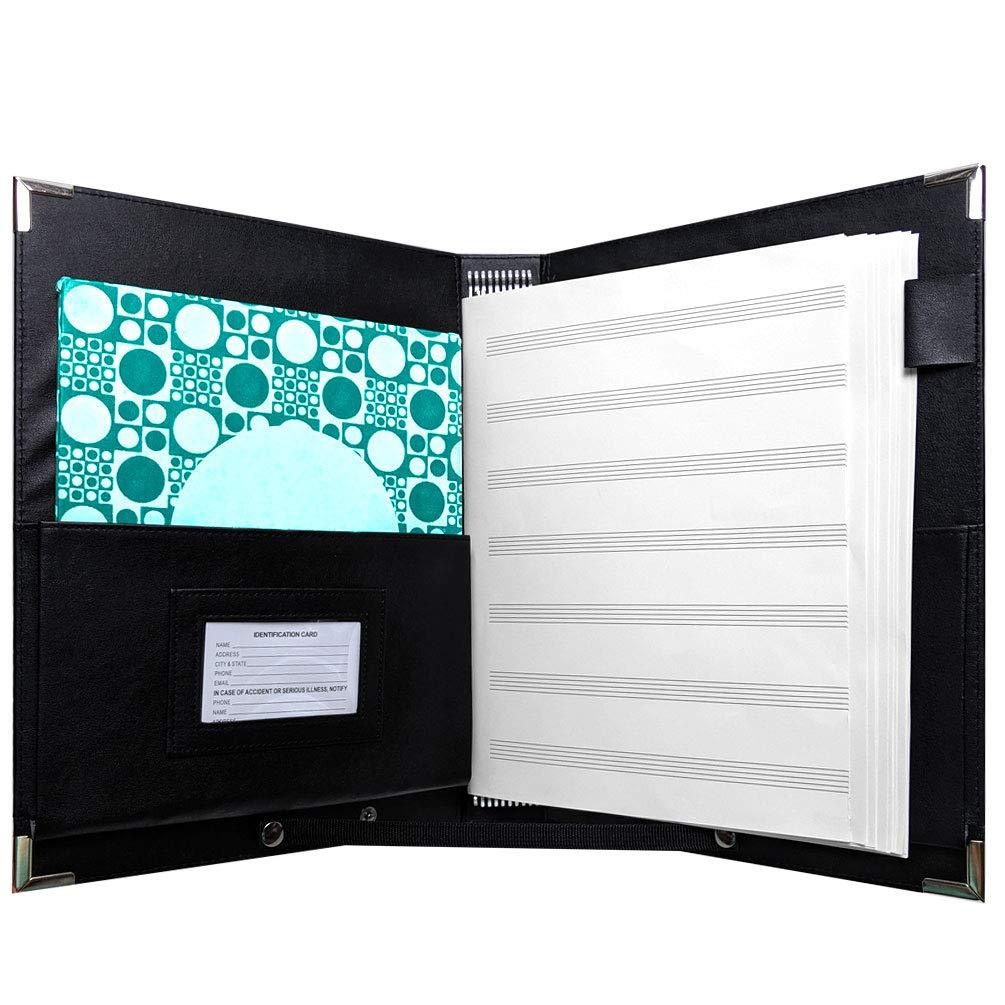
MSP Choir Music Sheet Piano Folder 9.5" x 12" -Music Folder with 9 Set of elastic bands
MSP Choir Music Sheet Piano Folder 9.5" x 12" -Music Folder with 9 Set of elastic bands Premium Bonded Leather and softly padded cover Choral Music Folio Folder. 2019 Improved Large Size Premium and Vegan leather and softly padded cover Music Folio Folder with band mount on back side for better support and prevents muscle strain in the supporting hand facilitates page turning Lighter Weight : 0.2 lbs / 100 grams lighter light than precious design- Net weight-1.5 lbs. Hold 50-80 Pages of "Quarto" size X-Large Music sheet (9.5" x 12") / Half fold of Folio Size Dual Purpose Folio: 1) Choir Folder: 110 Opening with single hand holding position 2) 180 opening flat for use as a music/ piano folder - Internal retention strap with 2 adjustable snap length setting 2 expand Interior pockets for holding additional papers. One Transparent photo/ I.D Holder
Brand: MSP Portfolio
Category: Arts & Entertainment > Hobbies & Creative Arts > Musical Instrument & Orchestra Accessories > Music Stand Accessories > Sheet Music Clips